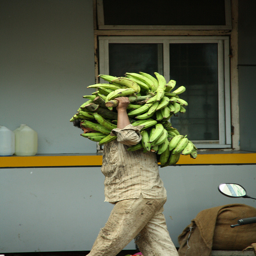
A woman carrying a bunch of green bananas over her head.
A man is overtaken by a cluster of bananas.
A person walking while holding a lot of bananas.
The man is carrying bunches of bananas.

a person carrying a large bunch of bananas